No Surrender (2022)

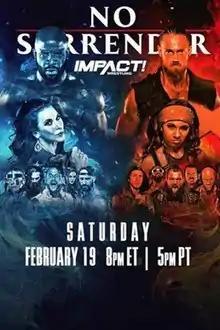
Promotional poster featuring various Impact wrestlers

The 2022 No Surrender was a professional wrestling event produced by Impact Wrestling. It took place on February 19, 2022, at the Alario Center in Westwego, Louisiana, and aired on Impact Plus and YouTube. It was the 14th event under the No Surrender chronology.